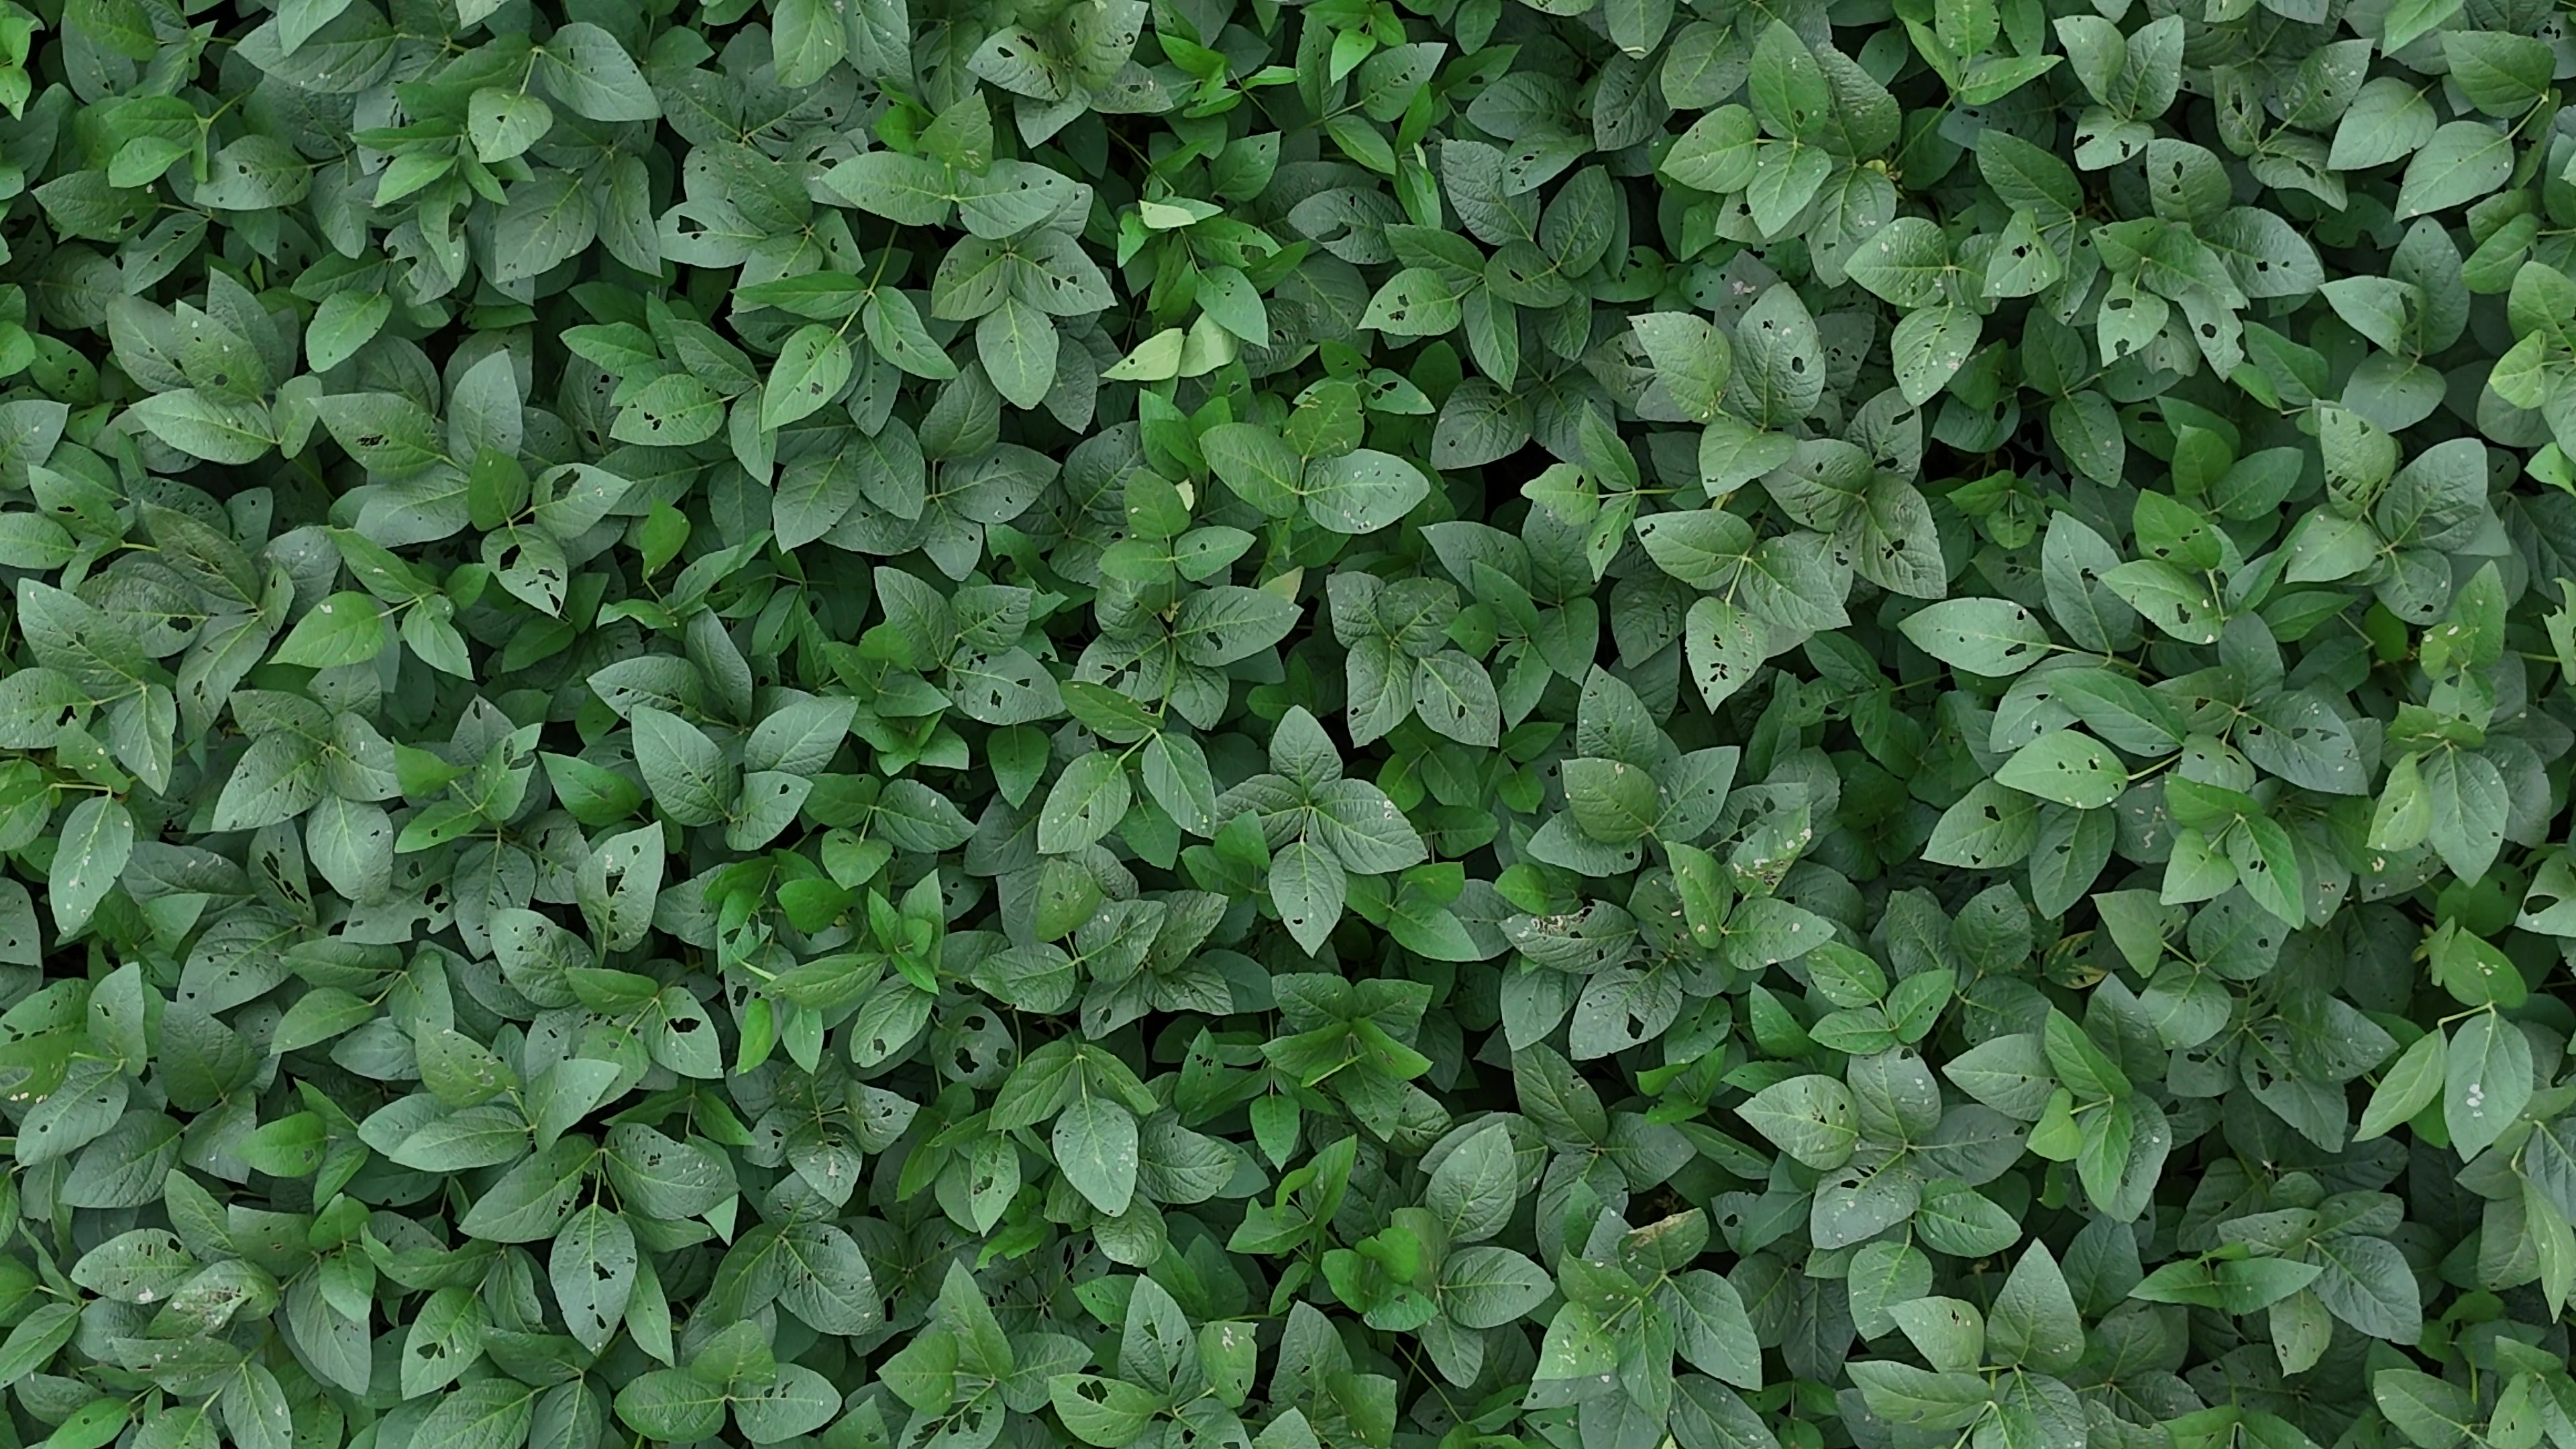
Label: Semilooper_Pest